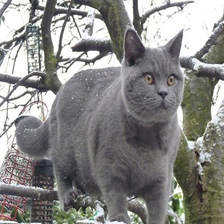
Species: cat
Breed: British Shorthair